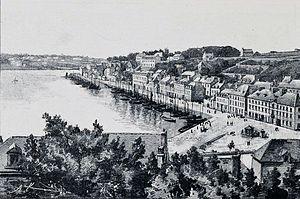
Audierne
Audierne [odjɛʁn] est une ancienne commune française, située dans le département du Finistère en région Bretagne.
Audierne [odjɛʁn] est une commune française située dans le département du Finistère en région Bretagne.